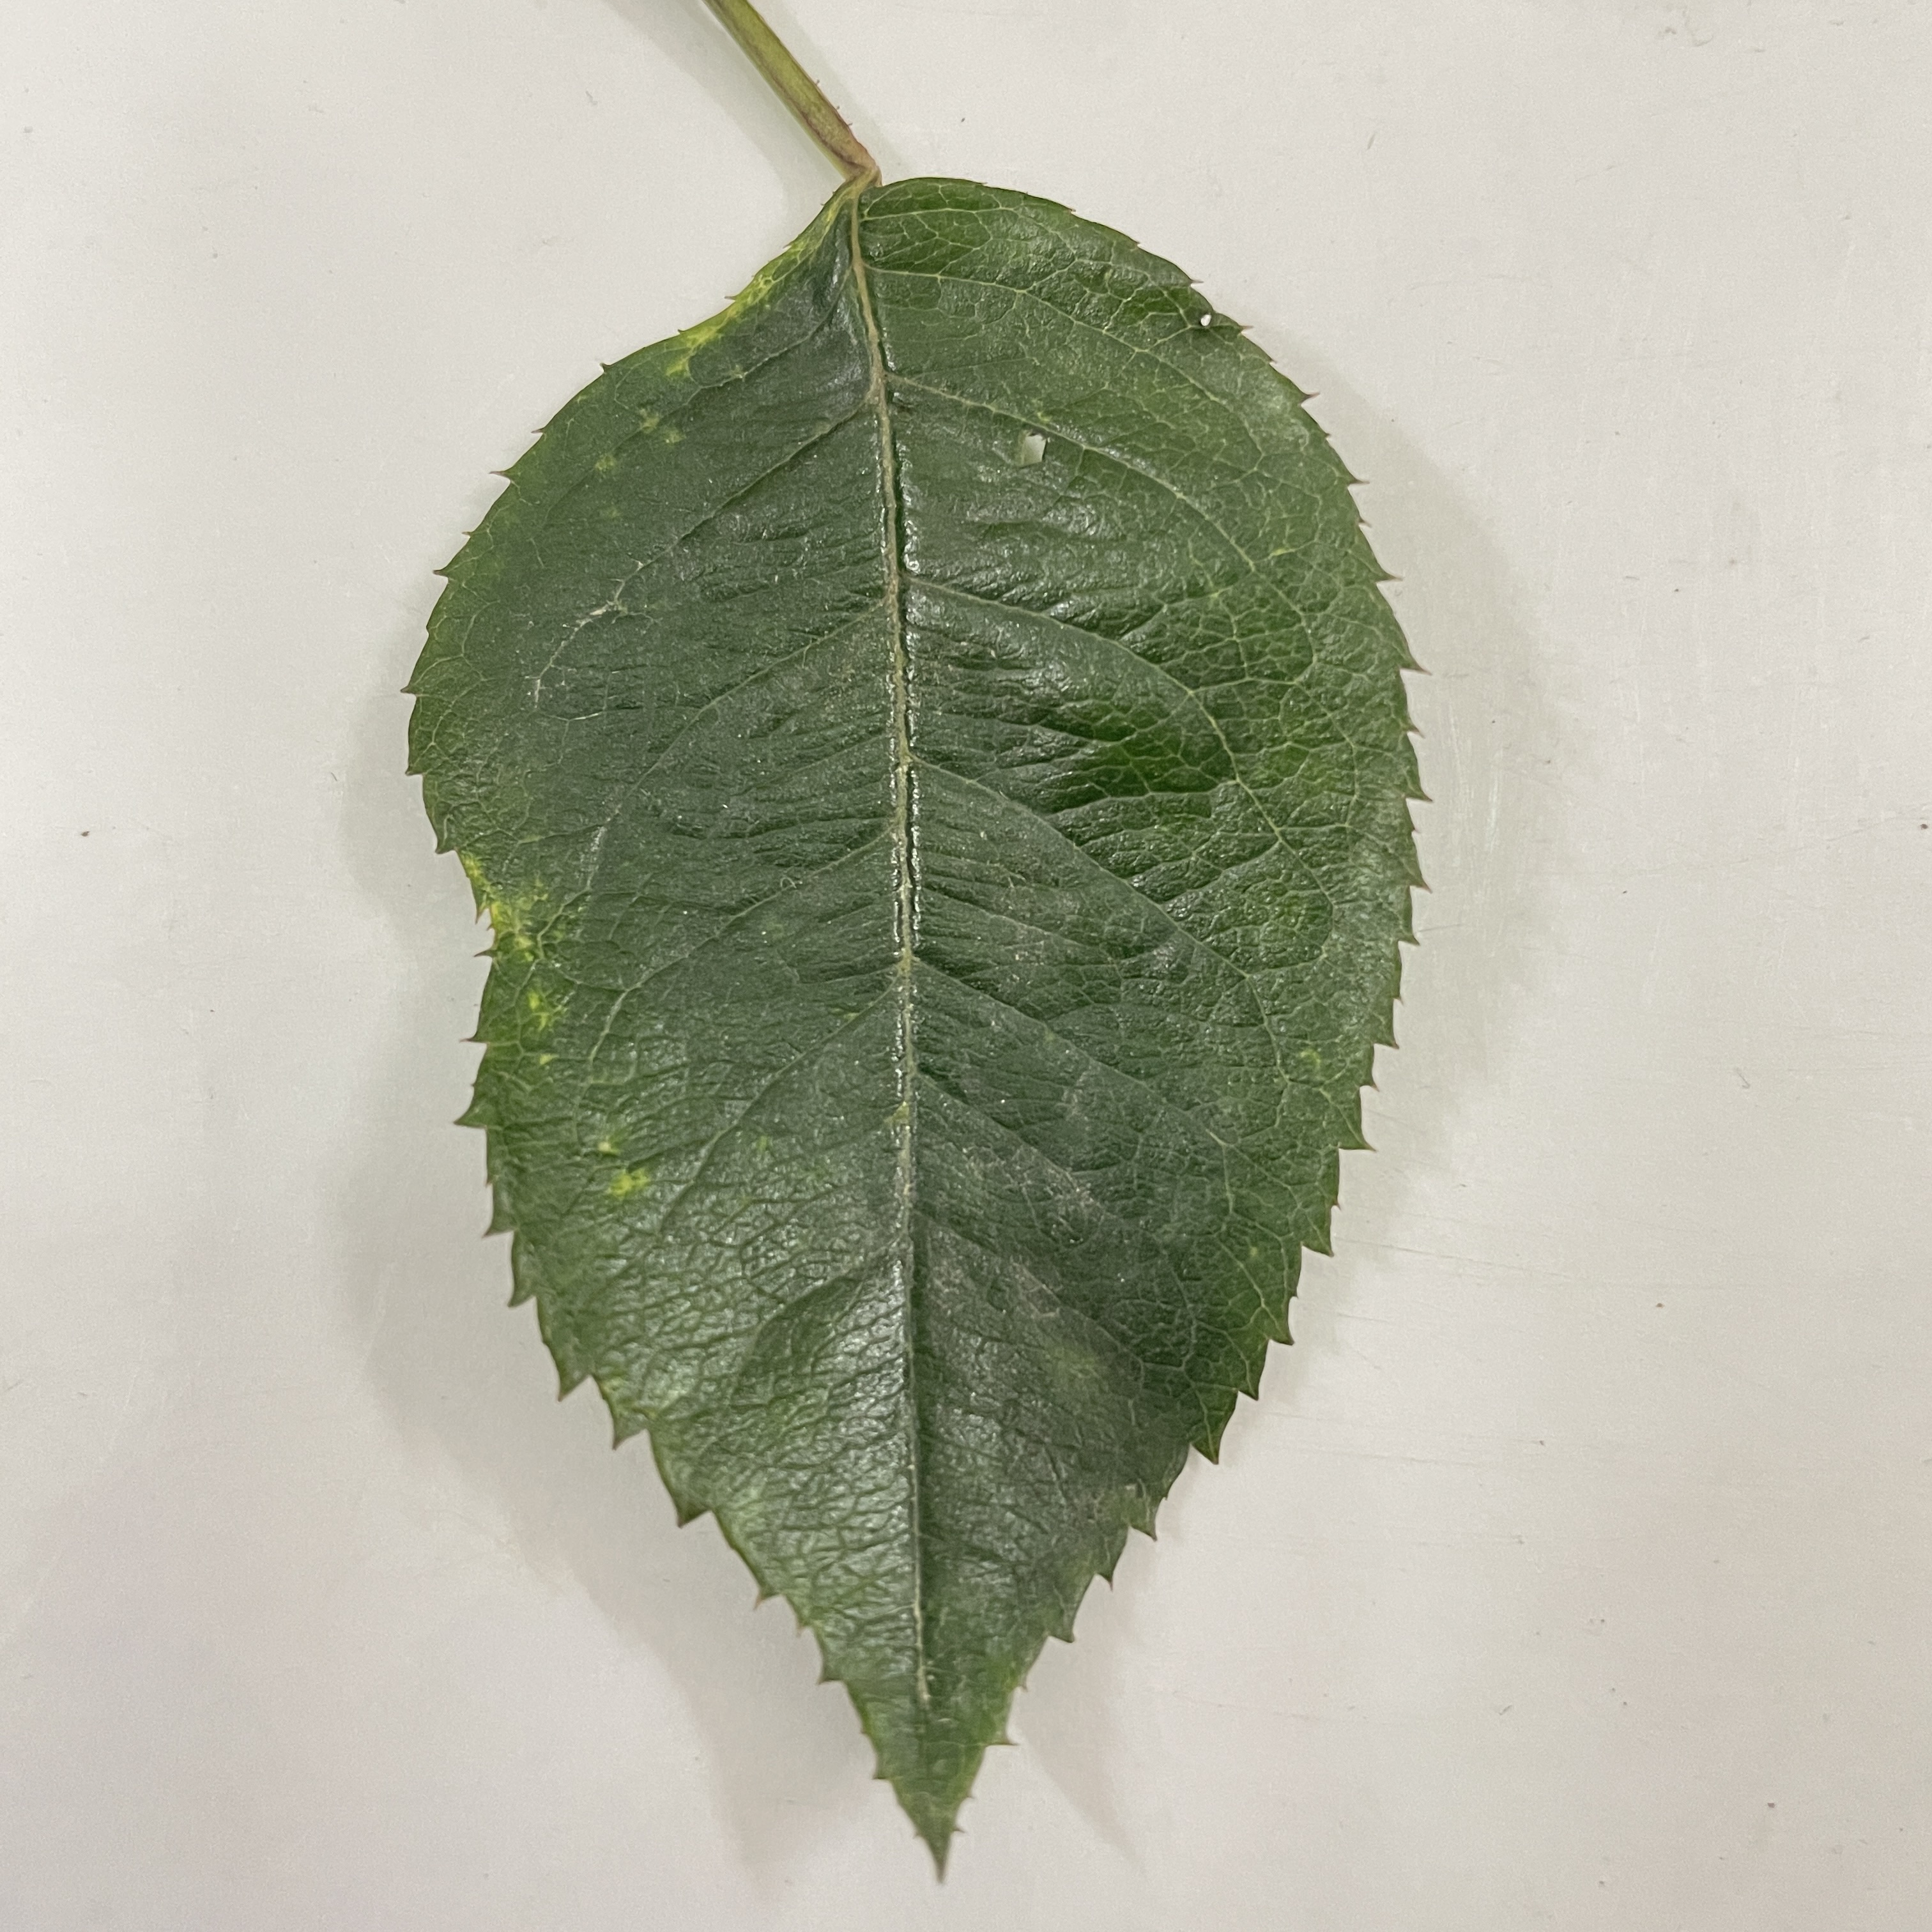
Label: Healthy Leaf